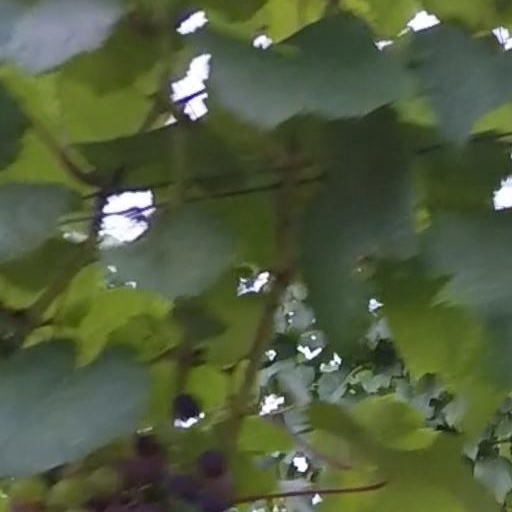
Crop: grape